History of Russia

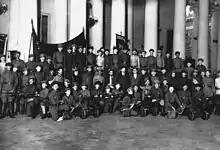
The dissolution of the Constituent Assembly on 6 January 1918. The Tauride Palace is locked and guarded by Trotsky, Sverdlov, Zinoviev and Lashevich.

Russia expected that in exchange for supplying the troops to be the policeman of Europe, it should have a free hand in dealing with the decaying Ottoman Empire—the "sick man of Europe." In 1853, Russia invaded Ottoman-controlled areas leading to the Crimean War. Britain and France came to the rescue of the Ottomans. After a grueling war fought largely in Crimea, with very high death rates from disease, the allies won.